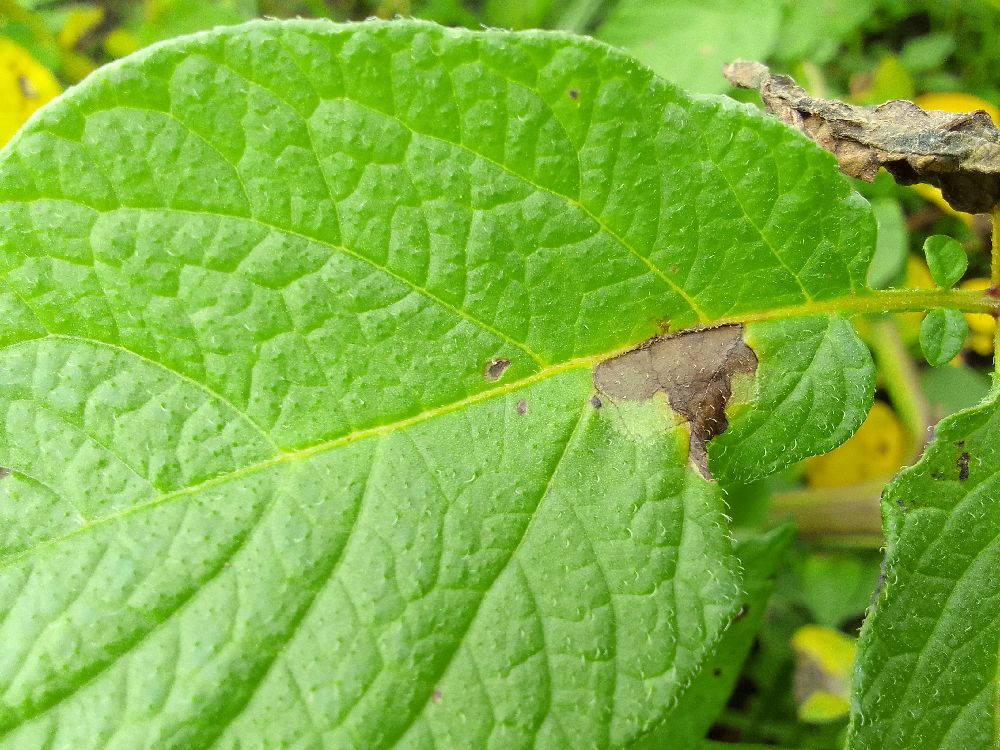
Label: Late blight